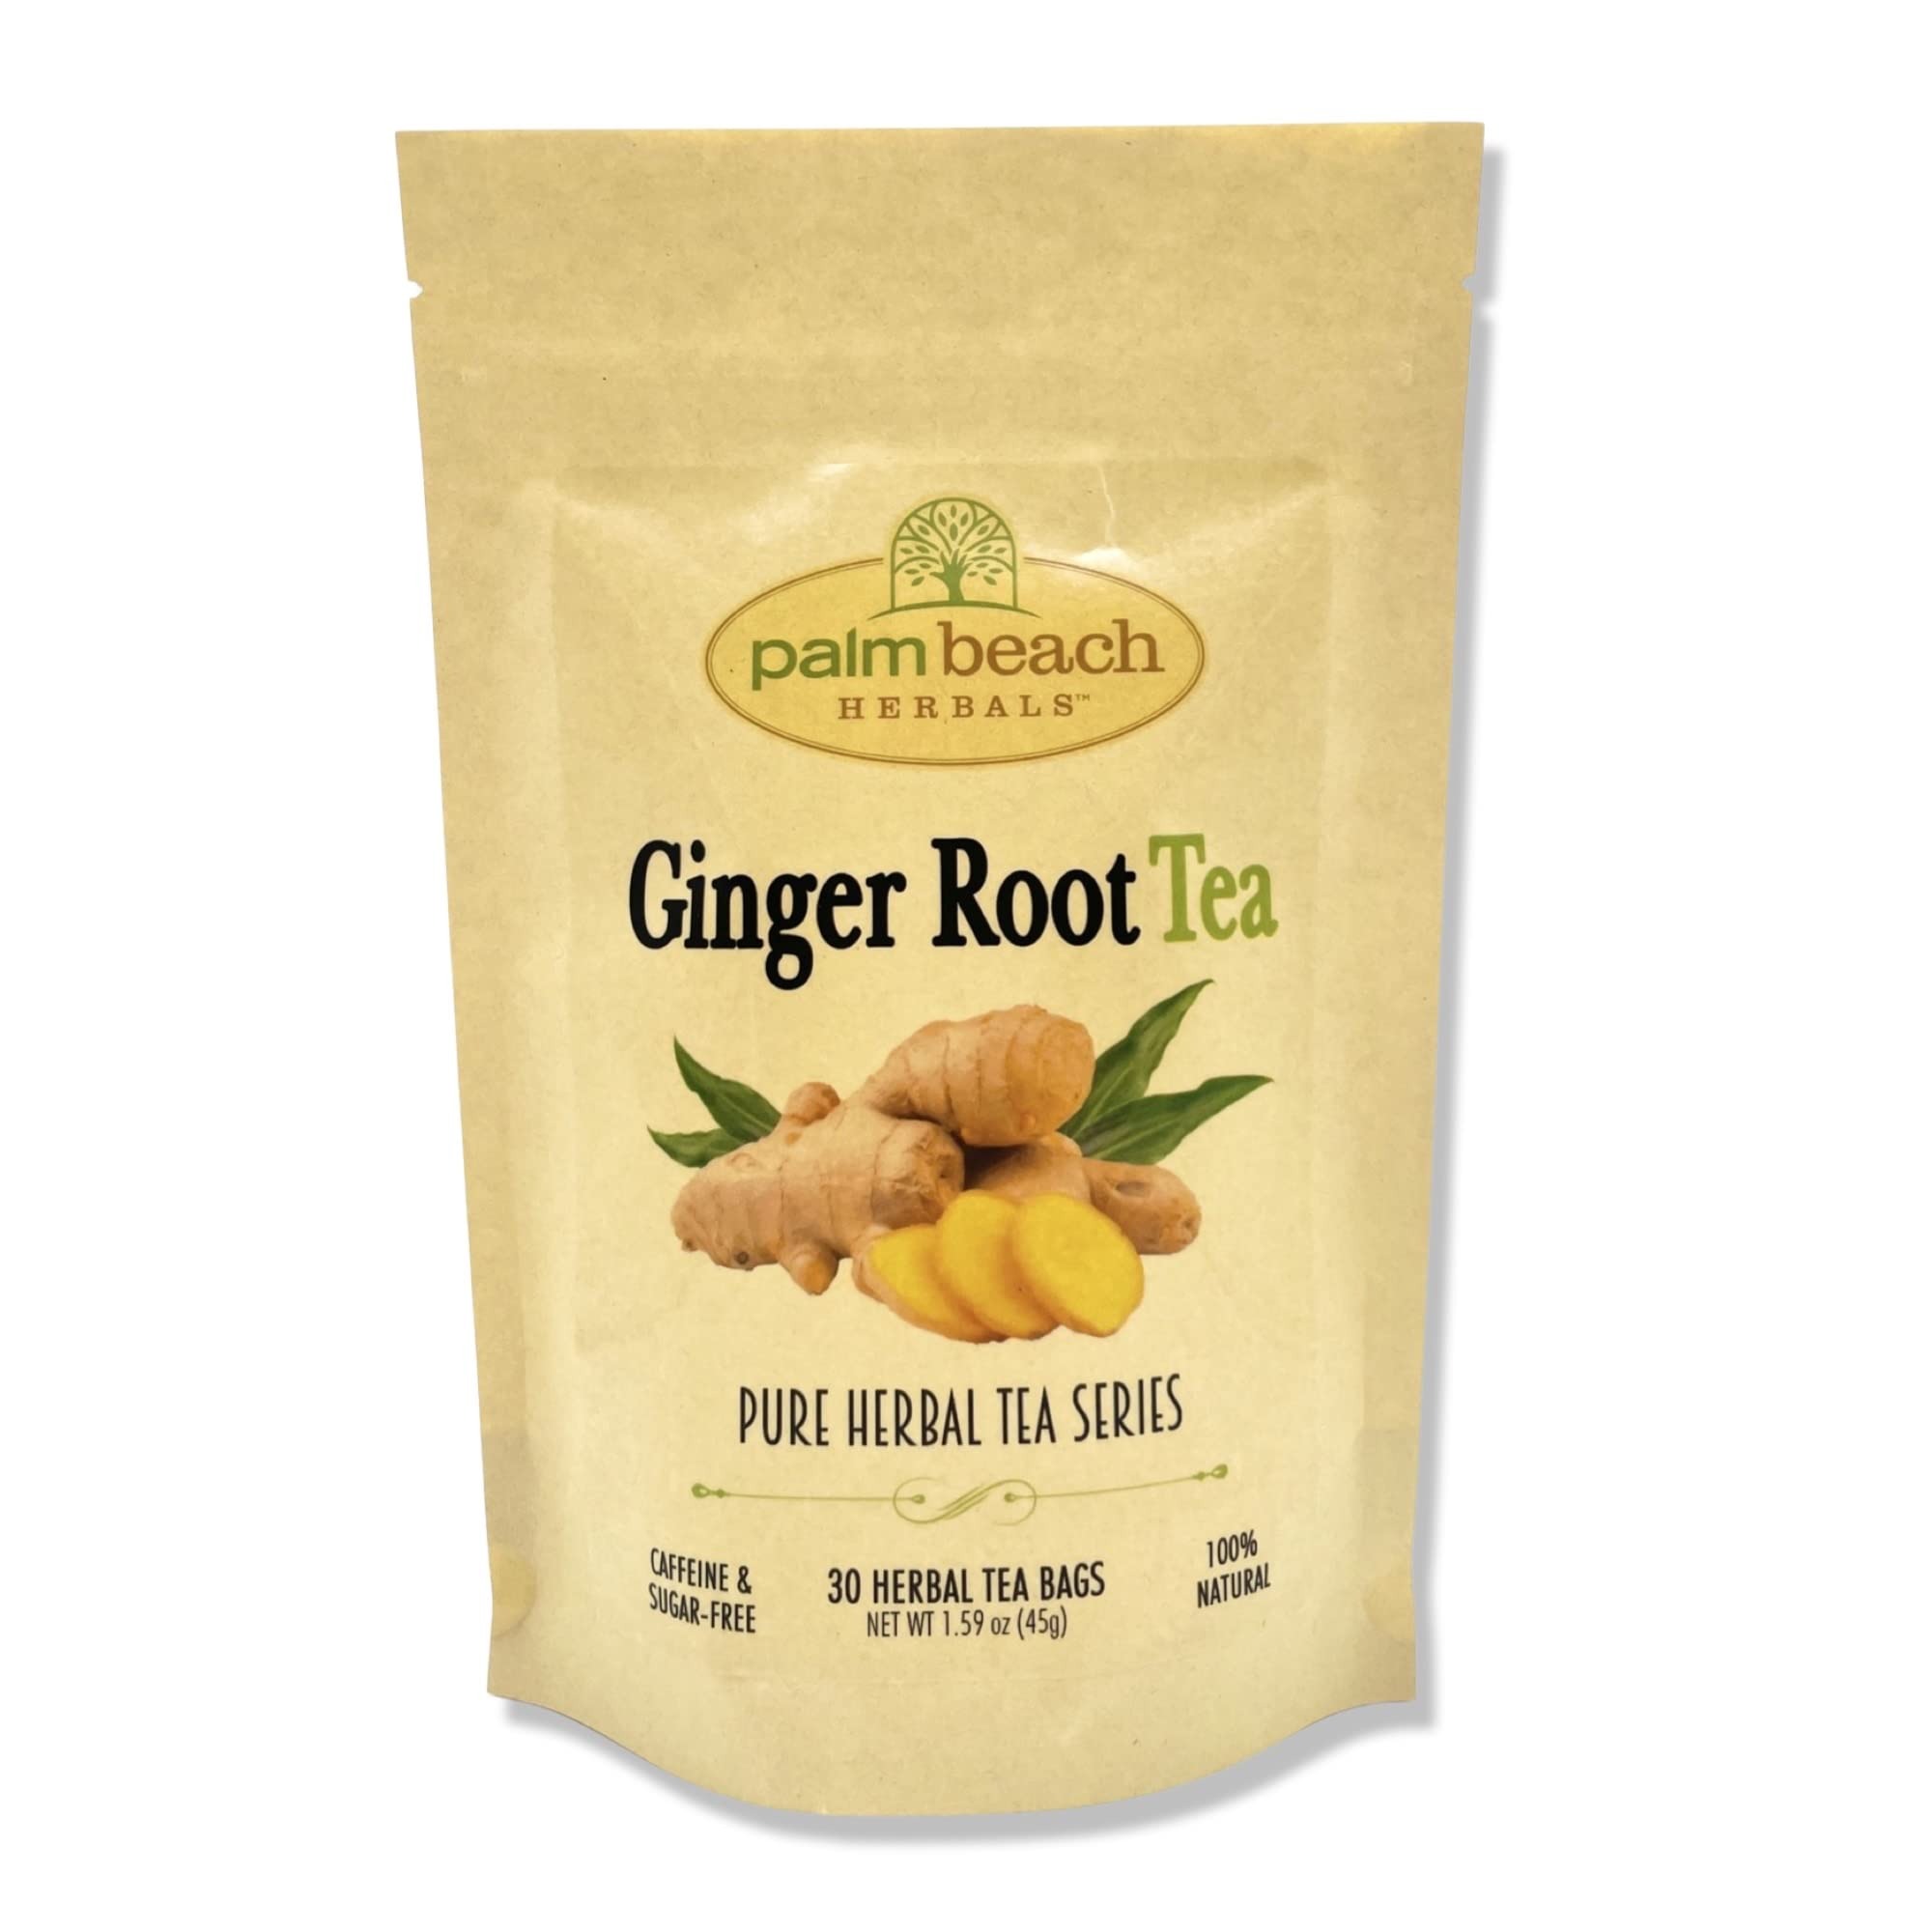
Item Name: Palm Beach Medicinal Herbs - Ginger Root Tea - Pure Herbal Tea Series, 30ct
Bullet Point 1: Palm Beach Herbal Tea Company is now Palm Beach Herbals!
Bullet Point 2: NEW BRAND, SAME GREAT TEA
Bullet Point 3: (You may receive either packaging while we transition)
Bullet Point 4: 100% Natural | Caffeine-Free & Sugar-Free
Bullet Point 5: Single Ingredient | No Fillers | Pure & Simple Tea
Bullet Point 6: Package contains 30 tea bags (1.5g each, 45g total)
Bullet Point 7: At Palm Beach Herbals, we are devoted to sharing our passion for natural health.
Bullet Point 8: Explore our selection of herbal teas and start your journey to a naturally healthy lifestyle!
Product Description: 100% Natural, Sugar-free, and Caffeine-free. 30ct package (1.5g each, 45g total). CAUTION: Please seek the advice of a healthcare provider before using this or any other herbal product, especially if you are pregnant, breastfeeding, or have any health conditions. Some herbal products may affect certain medications.
Value: 30.0
Unit: Count

Price: 14.95